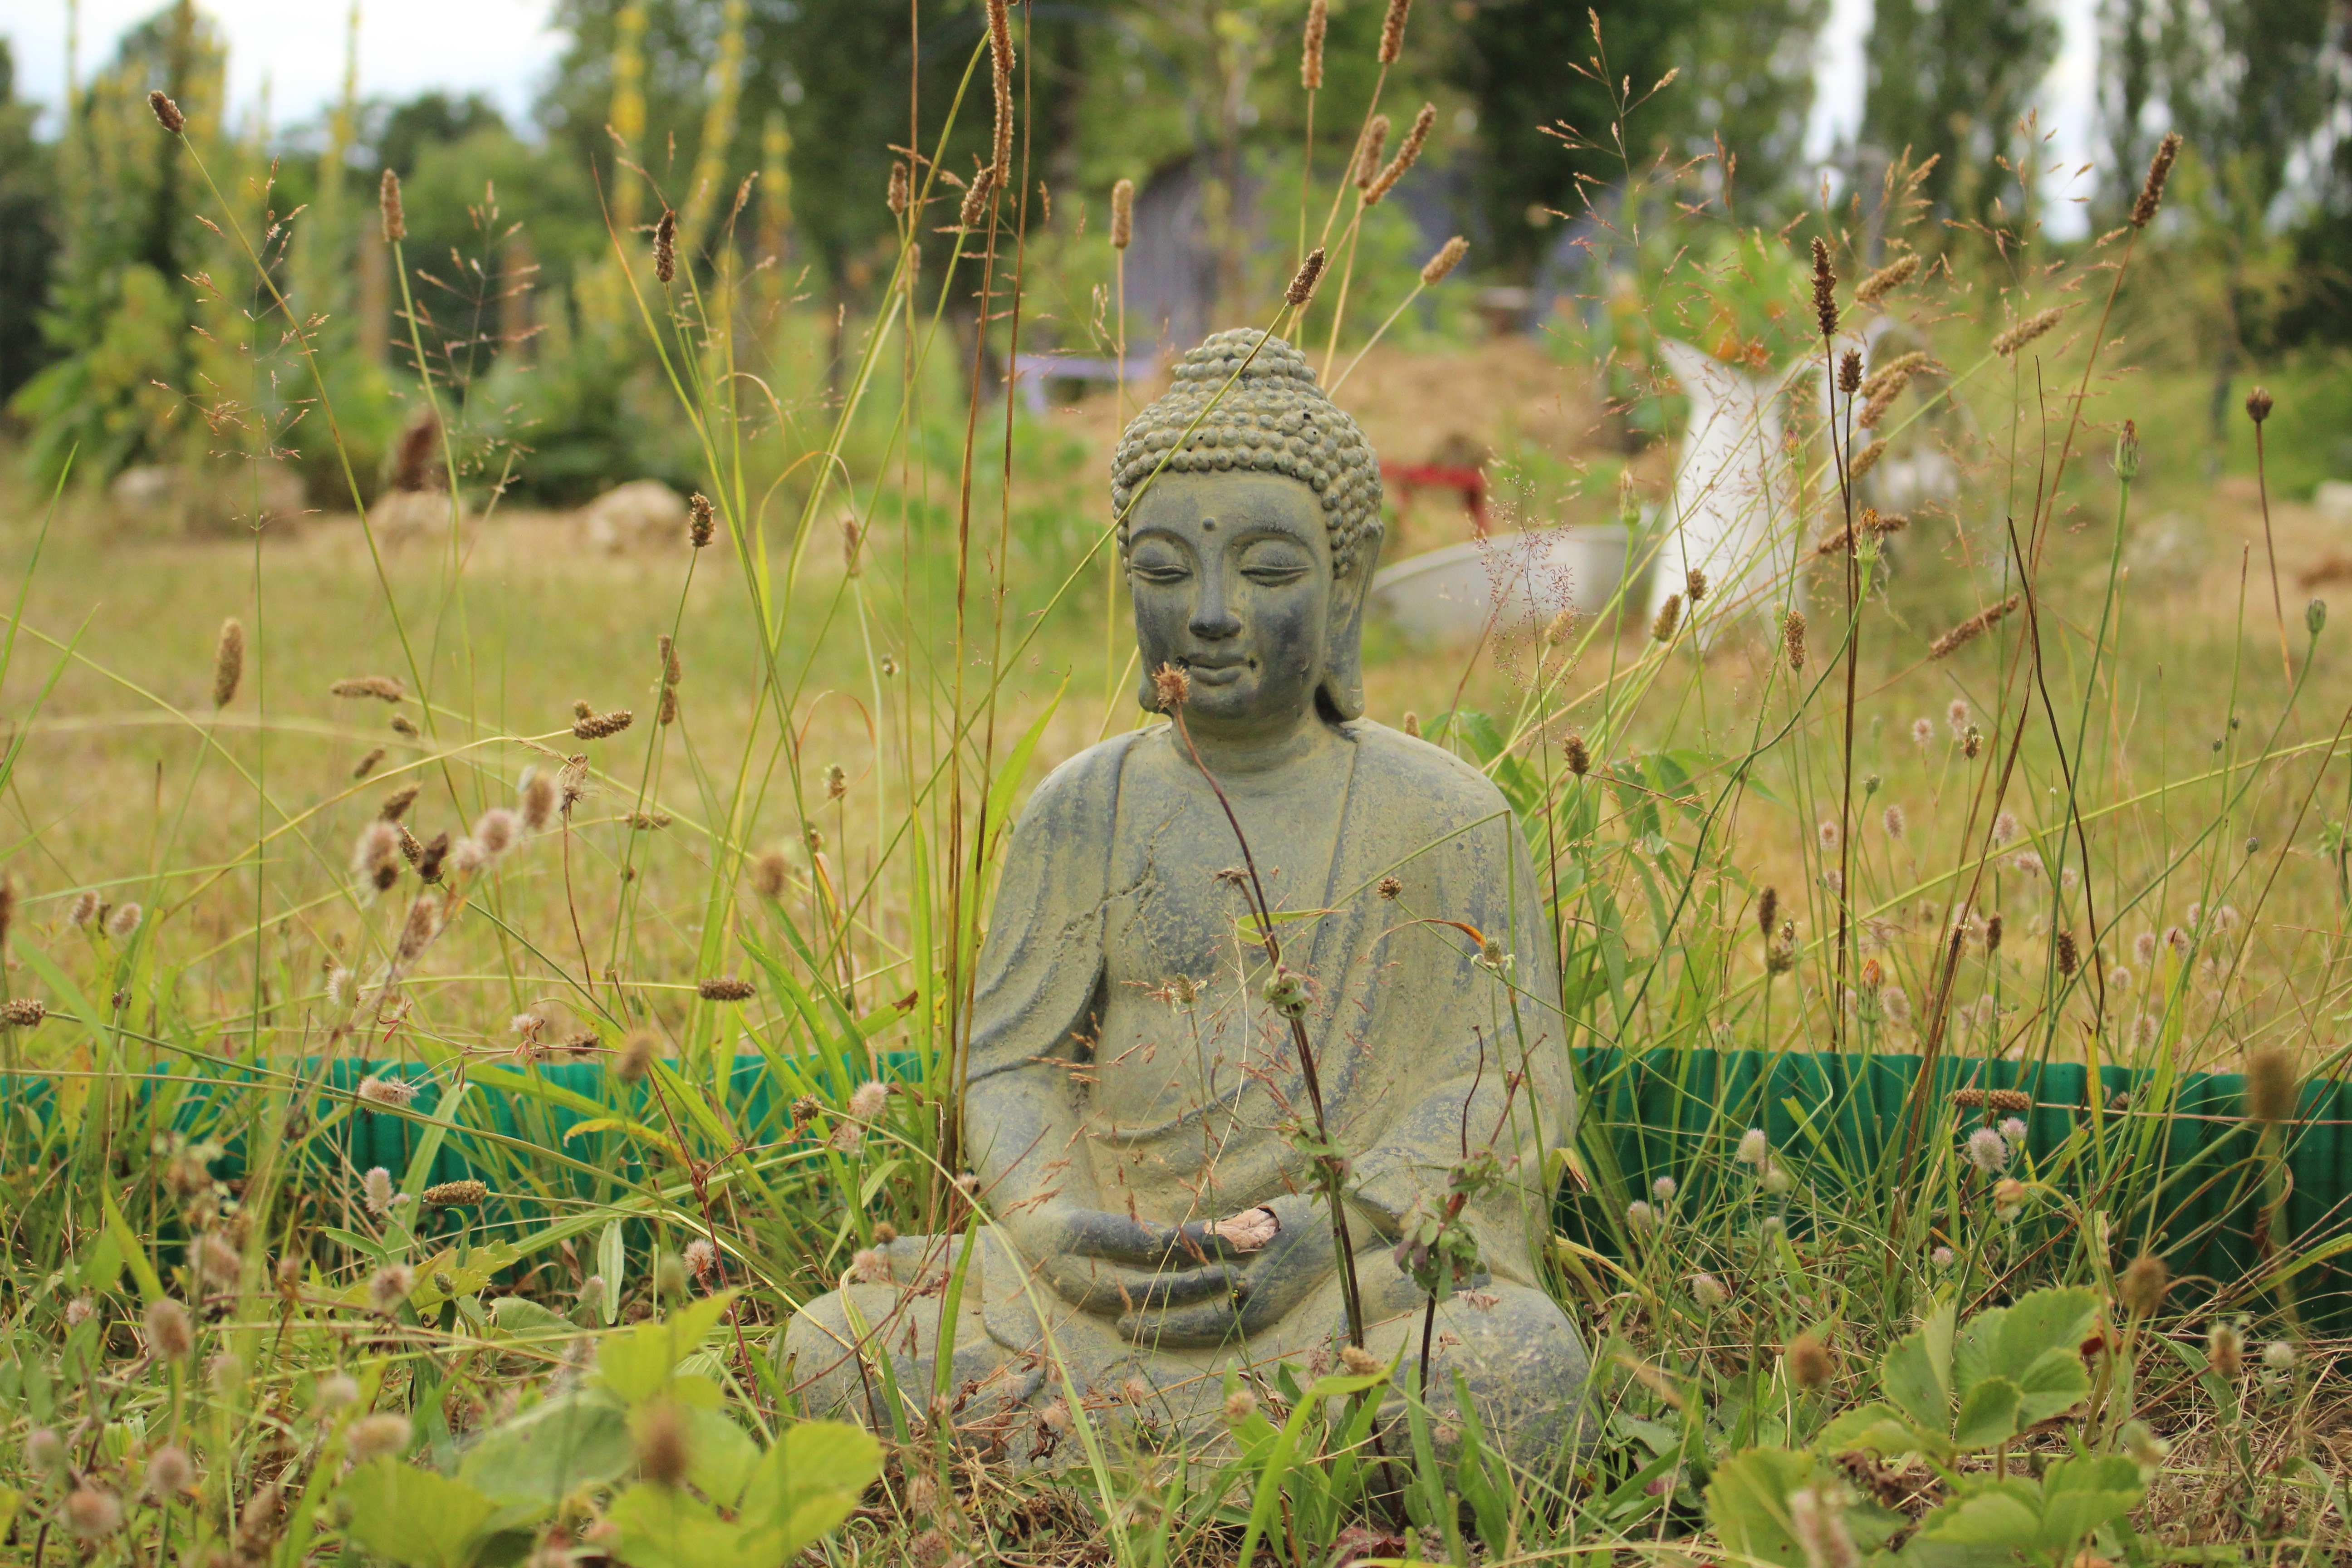
monument, statue, jungle, buddhism, religion, asia, rest, agriculture, garden, fig, art, meditation, wetland, buddha, believe, bali